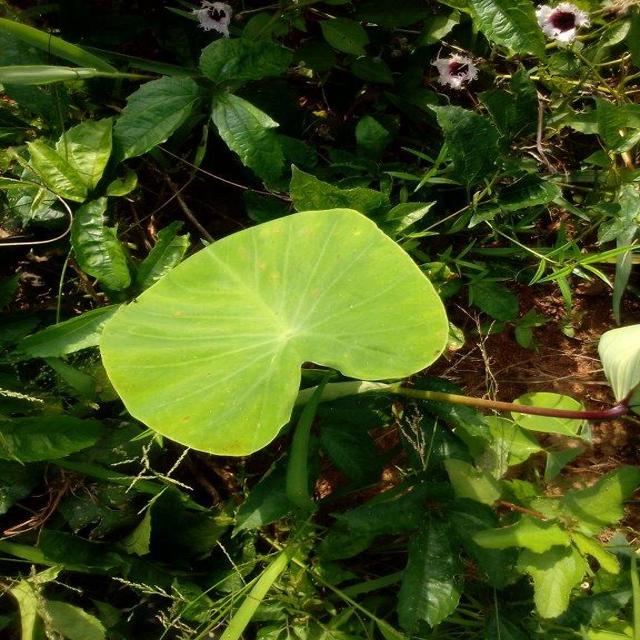
Label: Healthy